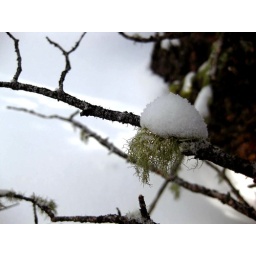
Some moss capped with snow on a pine tree twig on Mt. Quandary (14, 265') in Colorado.